Siva Kaneswaran

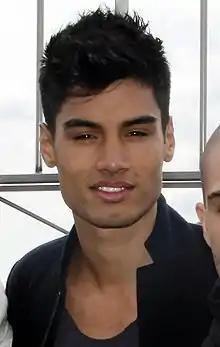
Kaneswaran in 2012

Siva Michael Kaneswaran (born 16 November 1988) is an Irish singer best known for being a member of the boy band The Wanted.